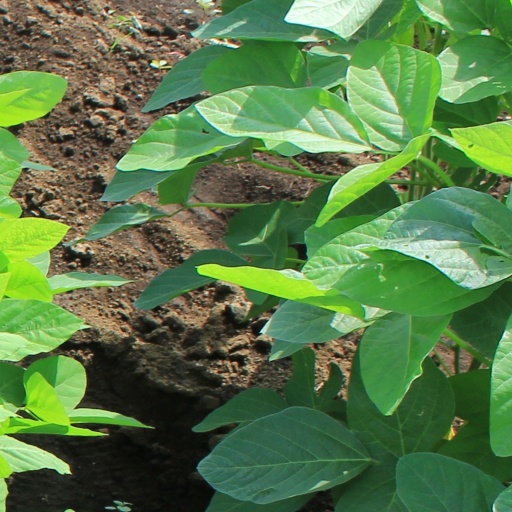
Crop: soybean